Hickory Municipal Building

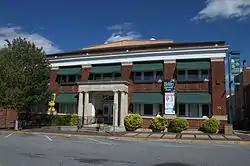
Hickory Municipal Building, September 2012

Hickory Municipal Building is a historic municipal building located at Hickory, Catawba County, North Carolina. It was built in 1920–1921, and is a two-story brick building in the Classical Revival style. It has a three-story auditorium. The front facade features a one-story limestone portico, protecting the center entrance. In 1977, the city administrative offices were relocated to the new city hall. It houses the Hickory Community Theatre.